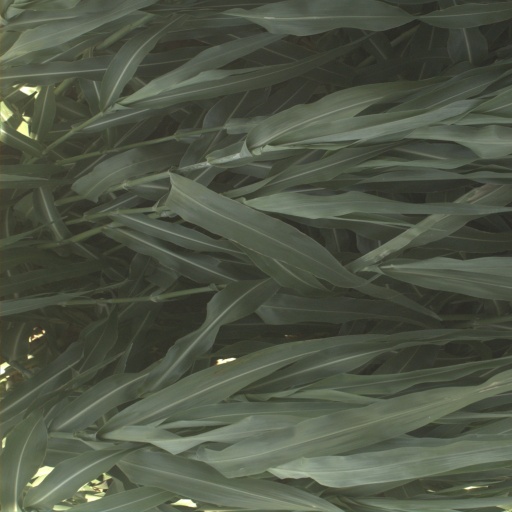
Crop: sorghum